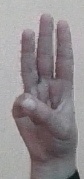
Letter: thaa